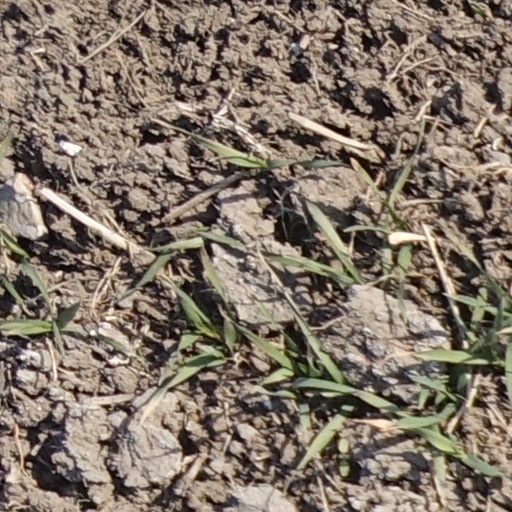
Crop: wheat